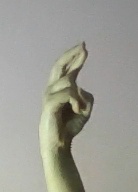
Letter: zay